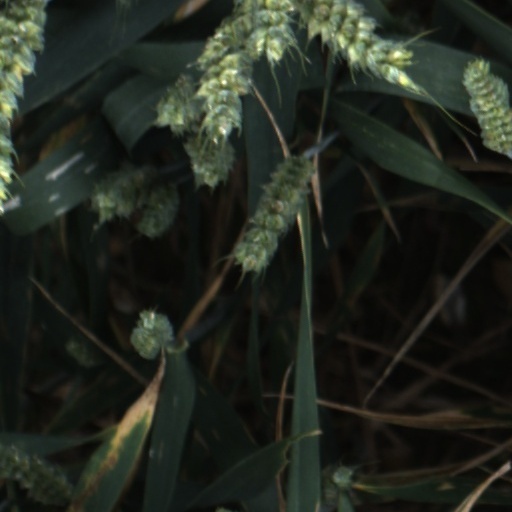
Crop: wheat